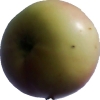
Label: Apple 11